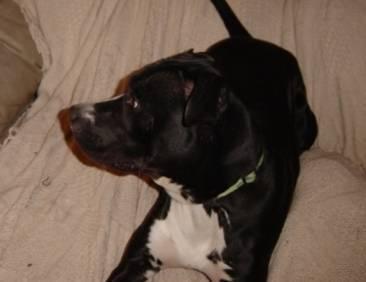
dog